Hindustan Pencils

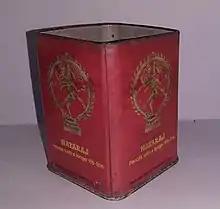
Nataraj pencil metal container in the 1990's

Hindustan Pencils Pvt. Ltd. is an Indian manufacturer of pencils, writing materials and other stationery items, established in 1958 in Bombay (present-day Mumbai). The company makes writing implements under the brands Nataraj and Apsara, and claims to be the largest pencil manufacturer in India.